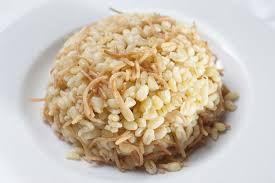
Yemek: pirinc_pilavi